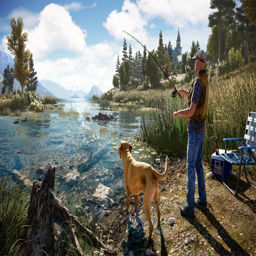
if it all gets too much , you can go fishing in one of many lakes